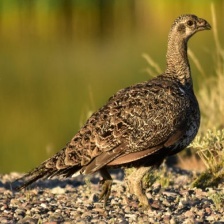
Species: GREATOR SAGE GROUSE
Scientific name: CENTROCERCUS UROPHASIANUS
ImageNet parent category: black_grouse